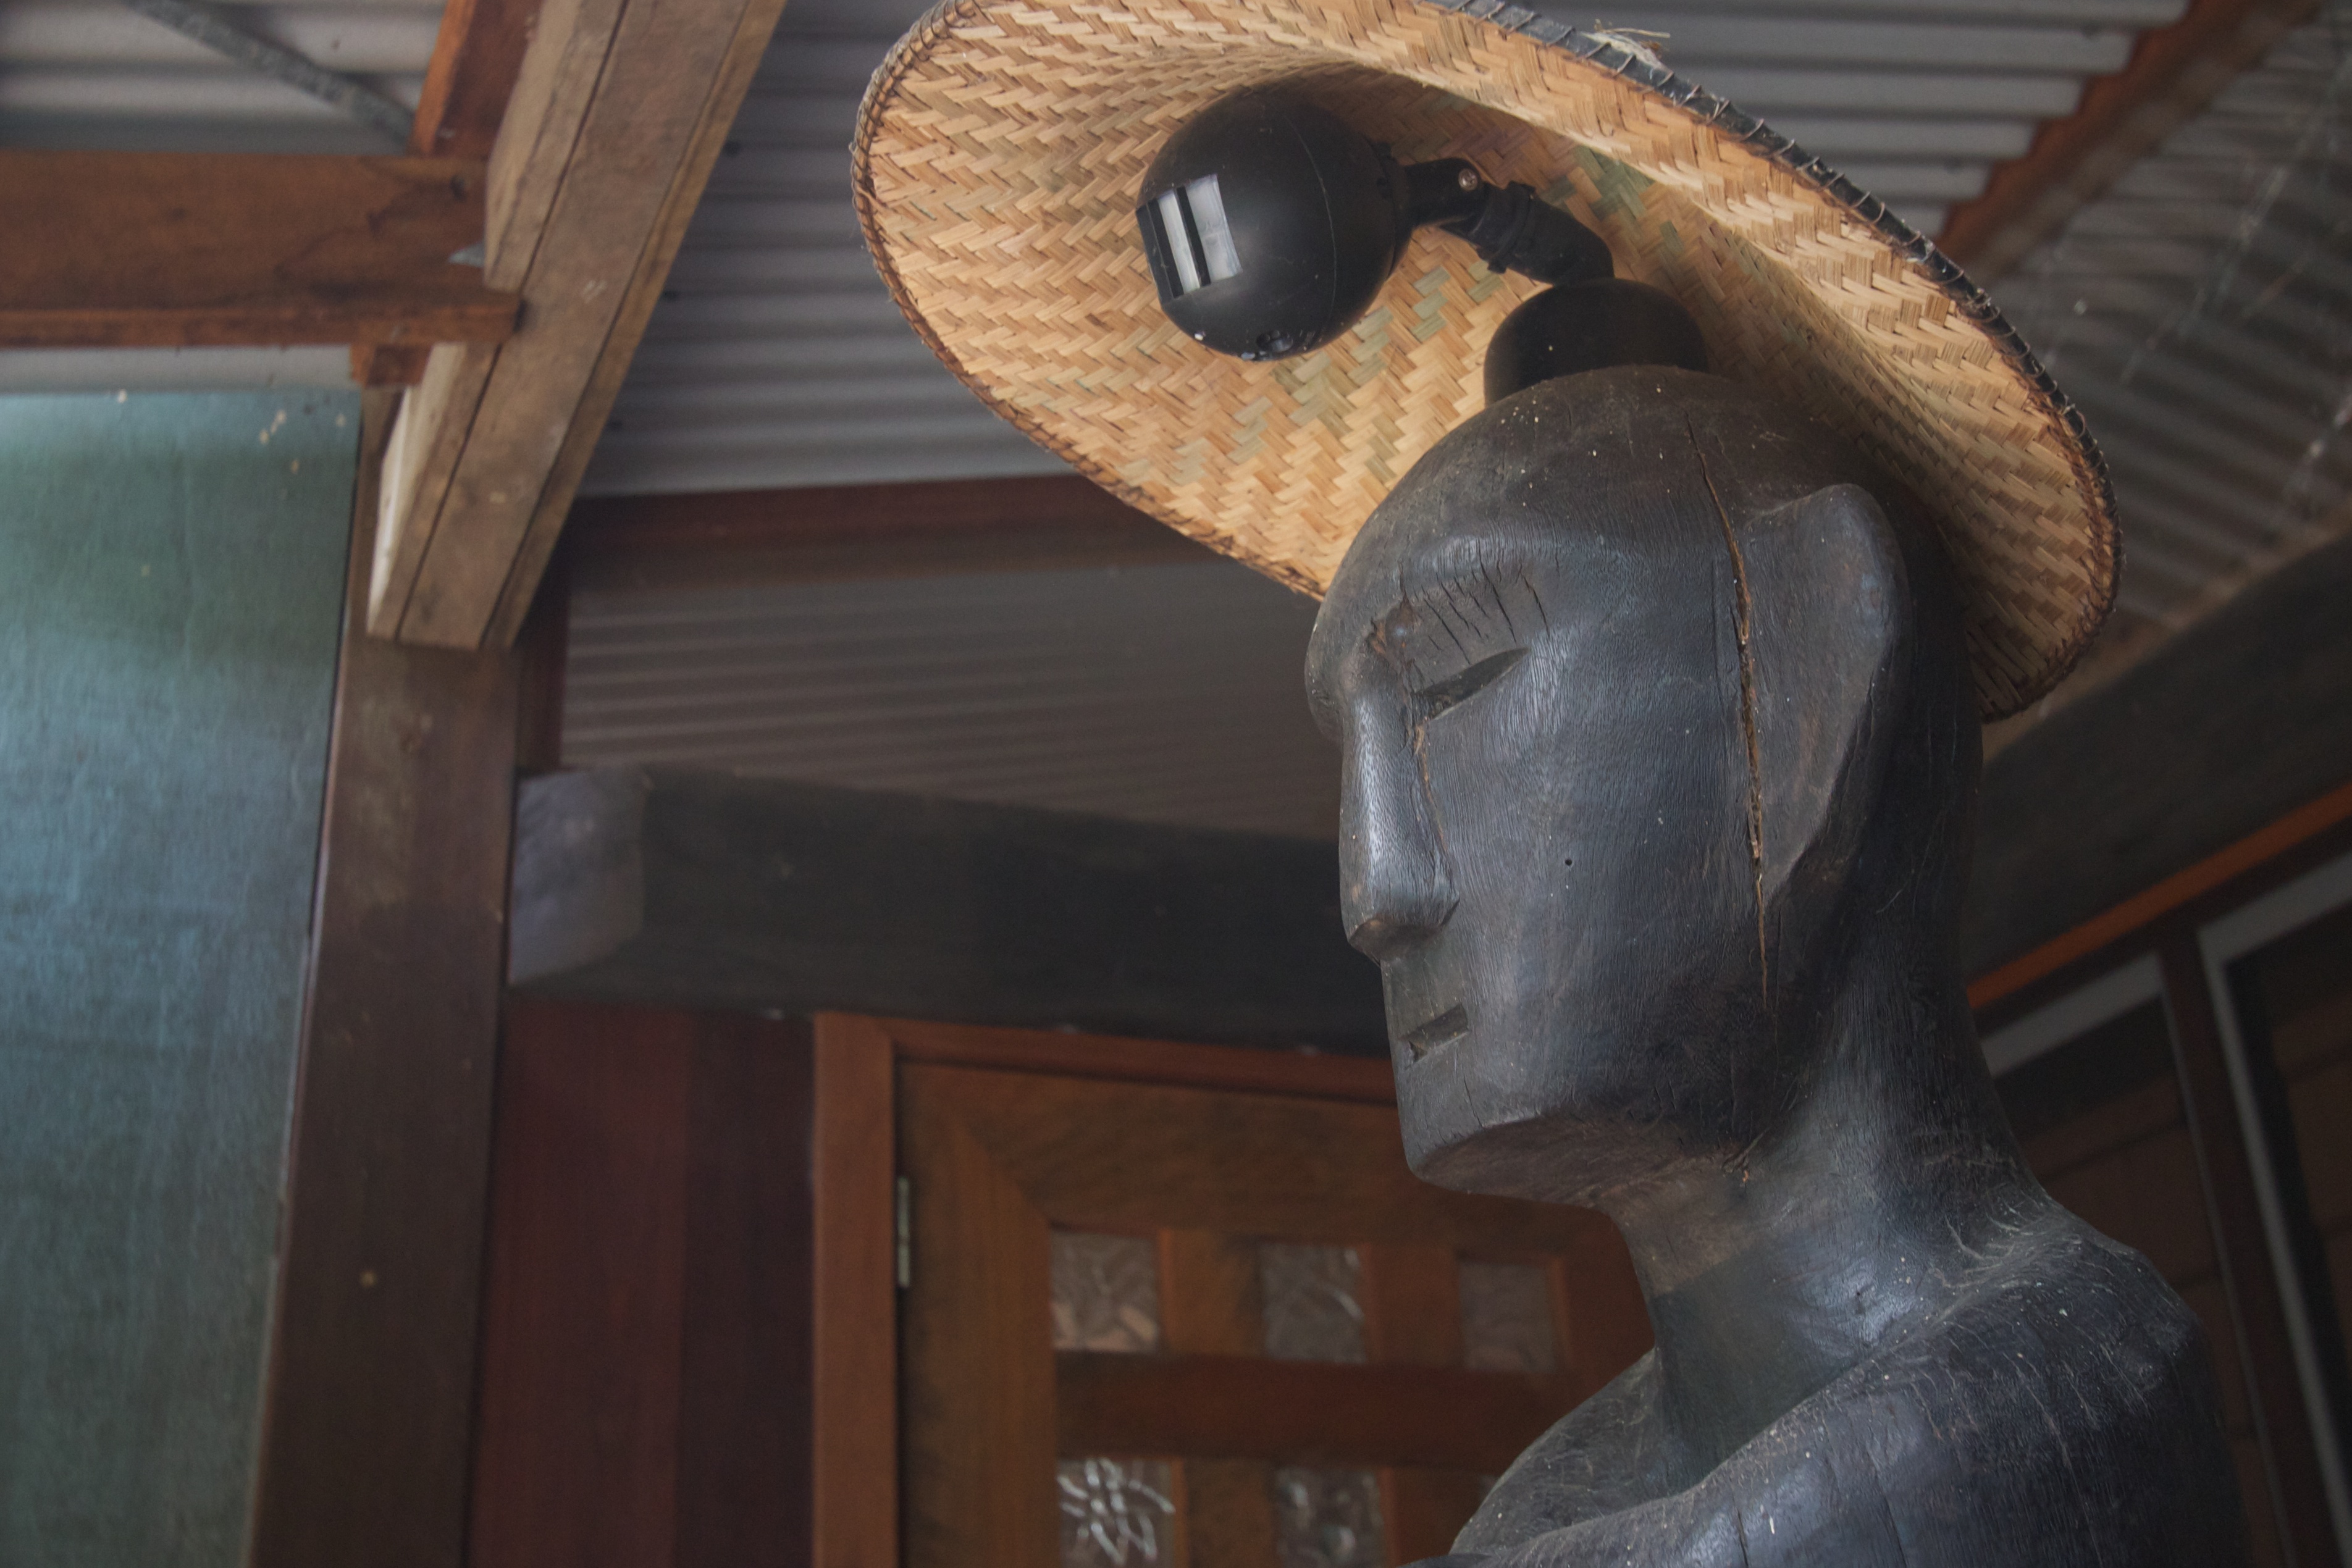
wood, statue, sculpture, art, temple, carving, ancient history